Nile Delta flooded savanna

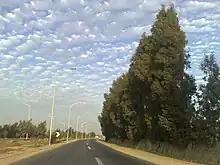
A road going through the flooded savannah

At the northern end is the Nile Delta, 175 km long by 260 km wide. There are some lakes and lagoons with marshes near the seacoast; some of the larger are Lake Burullus and Lake Manzala. The topsoil in the delta is up to 21 meters in depth and intensely used for agriculture. The soil quality has been degrading, however, due to the loss of additional sediments from floods, and the use of fertilizers has increased. The western coast of the delta is divided from the sea by a portion of the Mediterranean dry woodlands and steppe ecoregion.